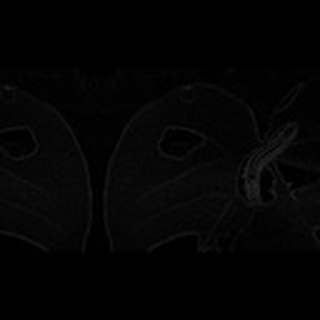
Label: cotton_army_worm